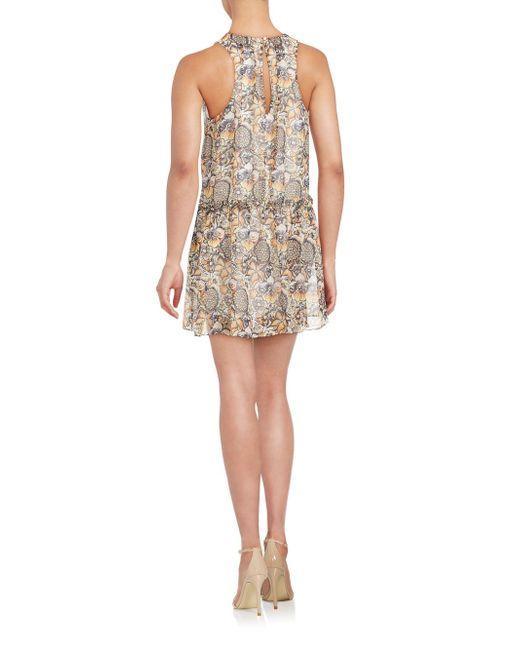
kurzes Kleid, bedruckt, ultraweicher Baumwollstoff, nackte Schultern, Rückenschlitz, speziell für Cocktailpartys